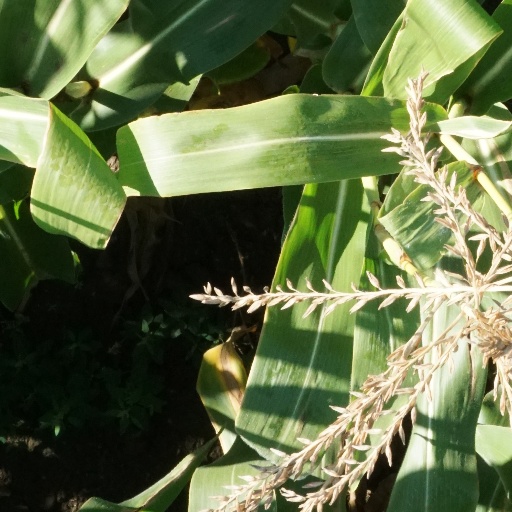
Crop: maize; corn